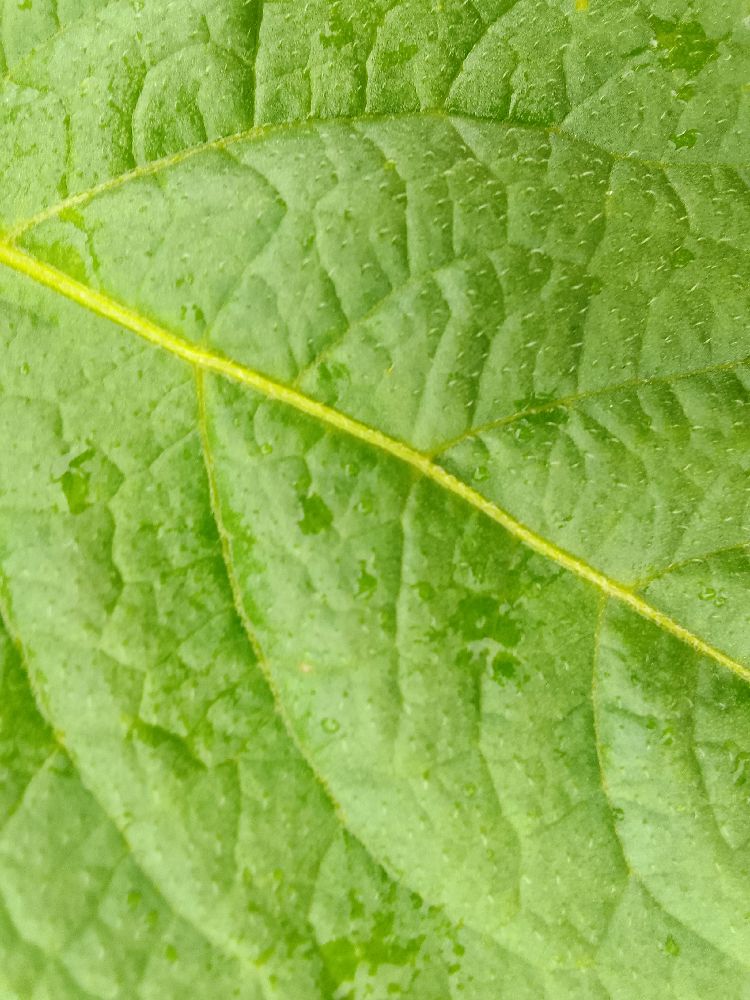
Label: Healthy